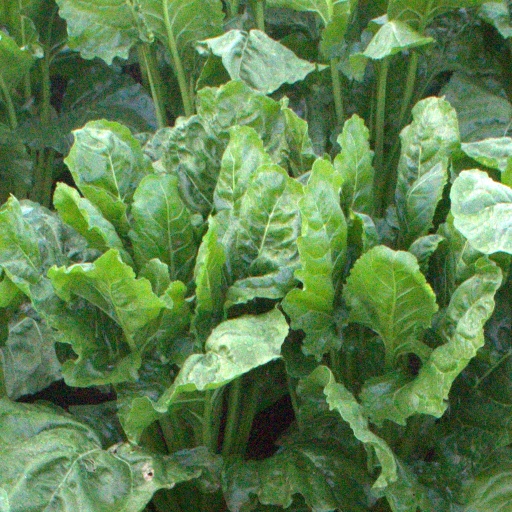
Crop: sugar beet